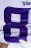
Number: 8